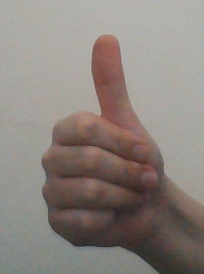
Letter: aleff